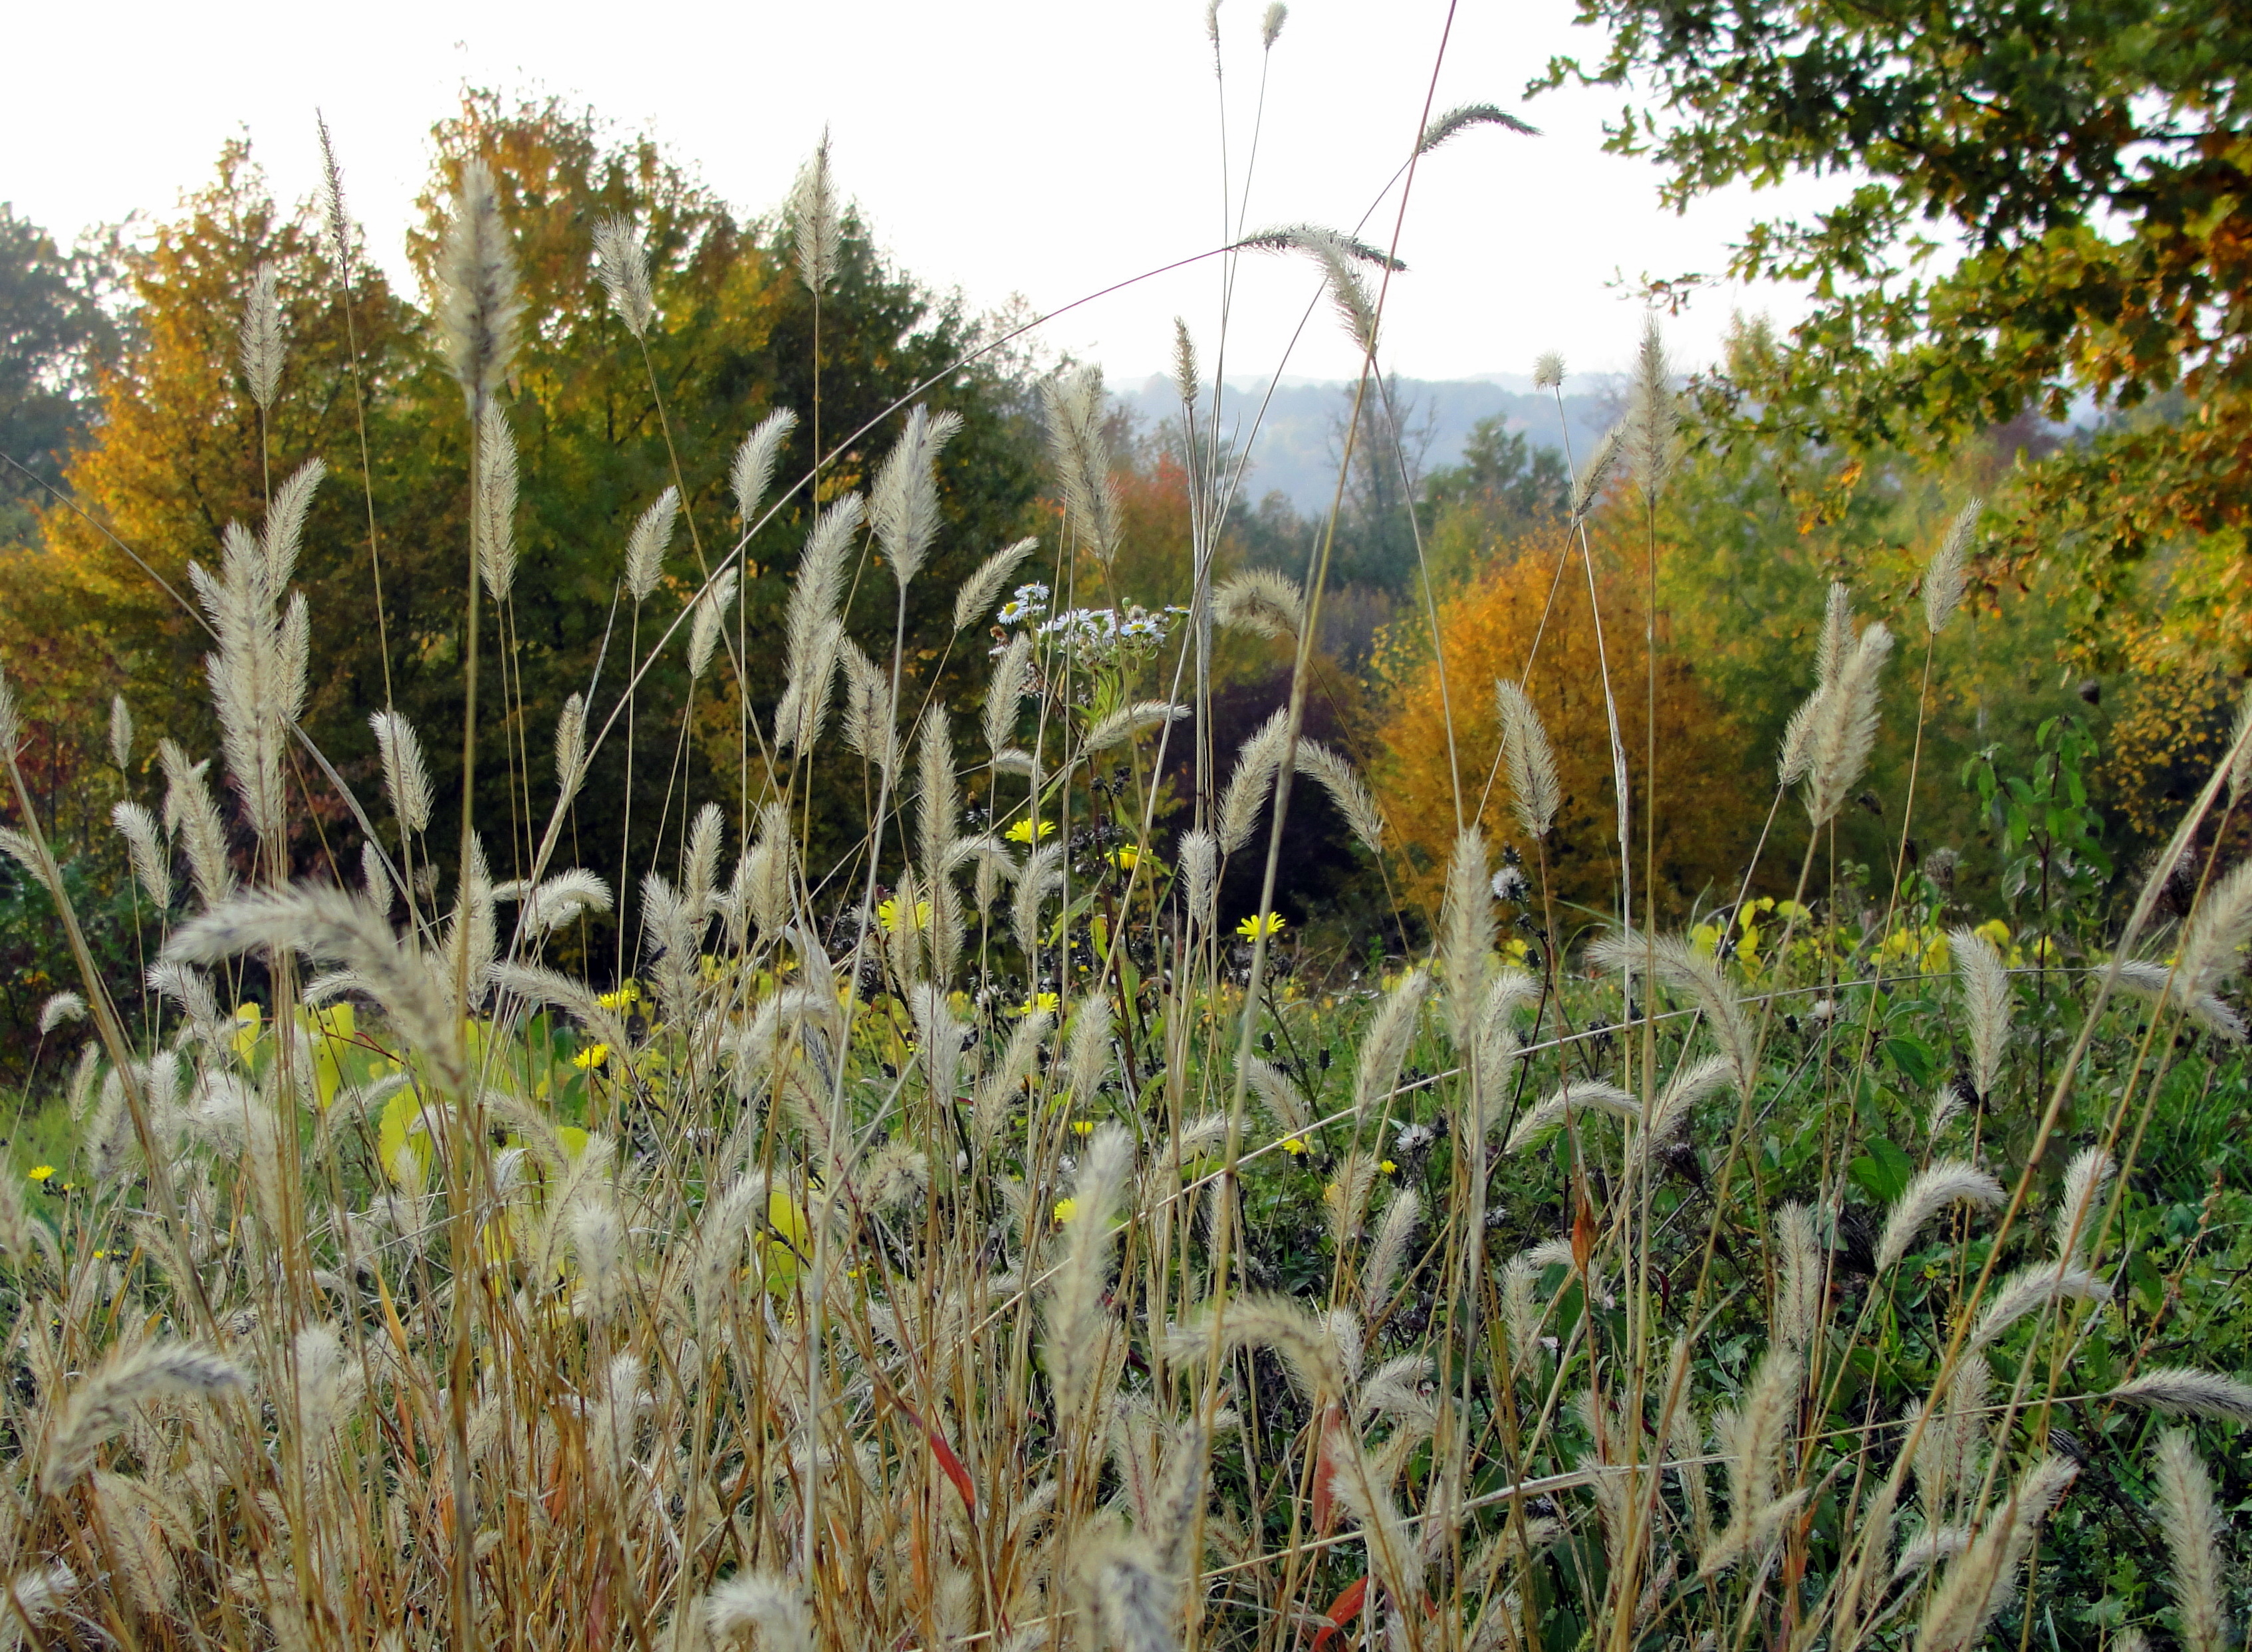
autumn, plant, vegetation, grass family, grass, flora, shrubland, plant community, phragmites, tree, crop, commodity, garden